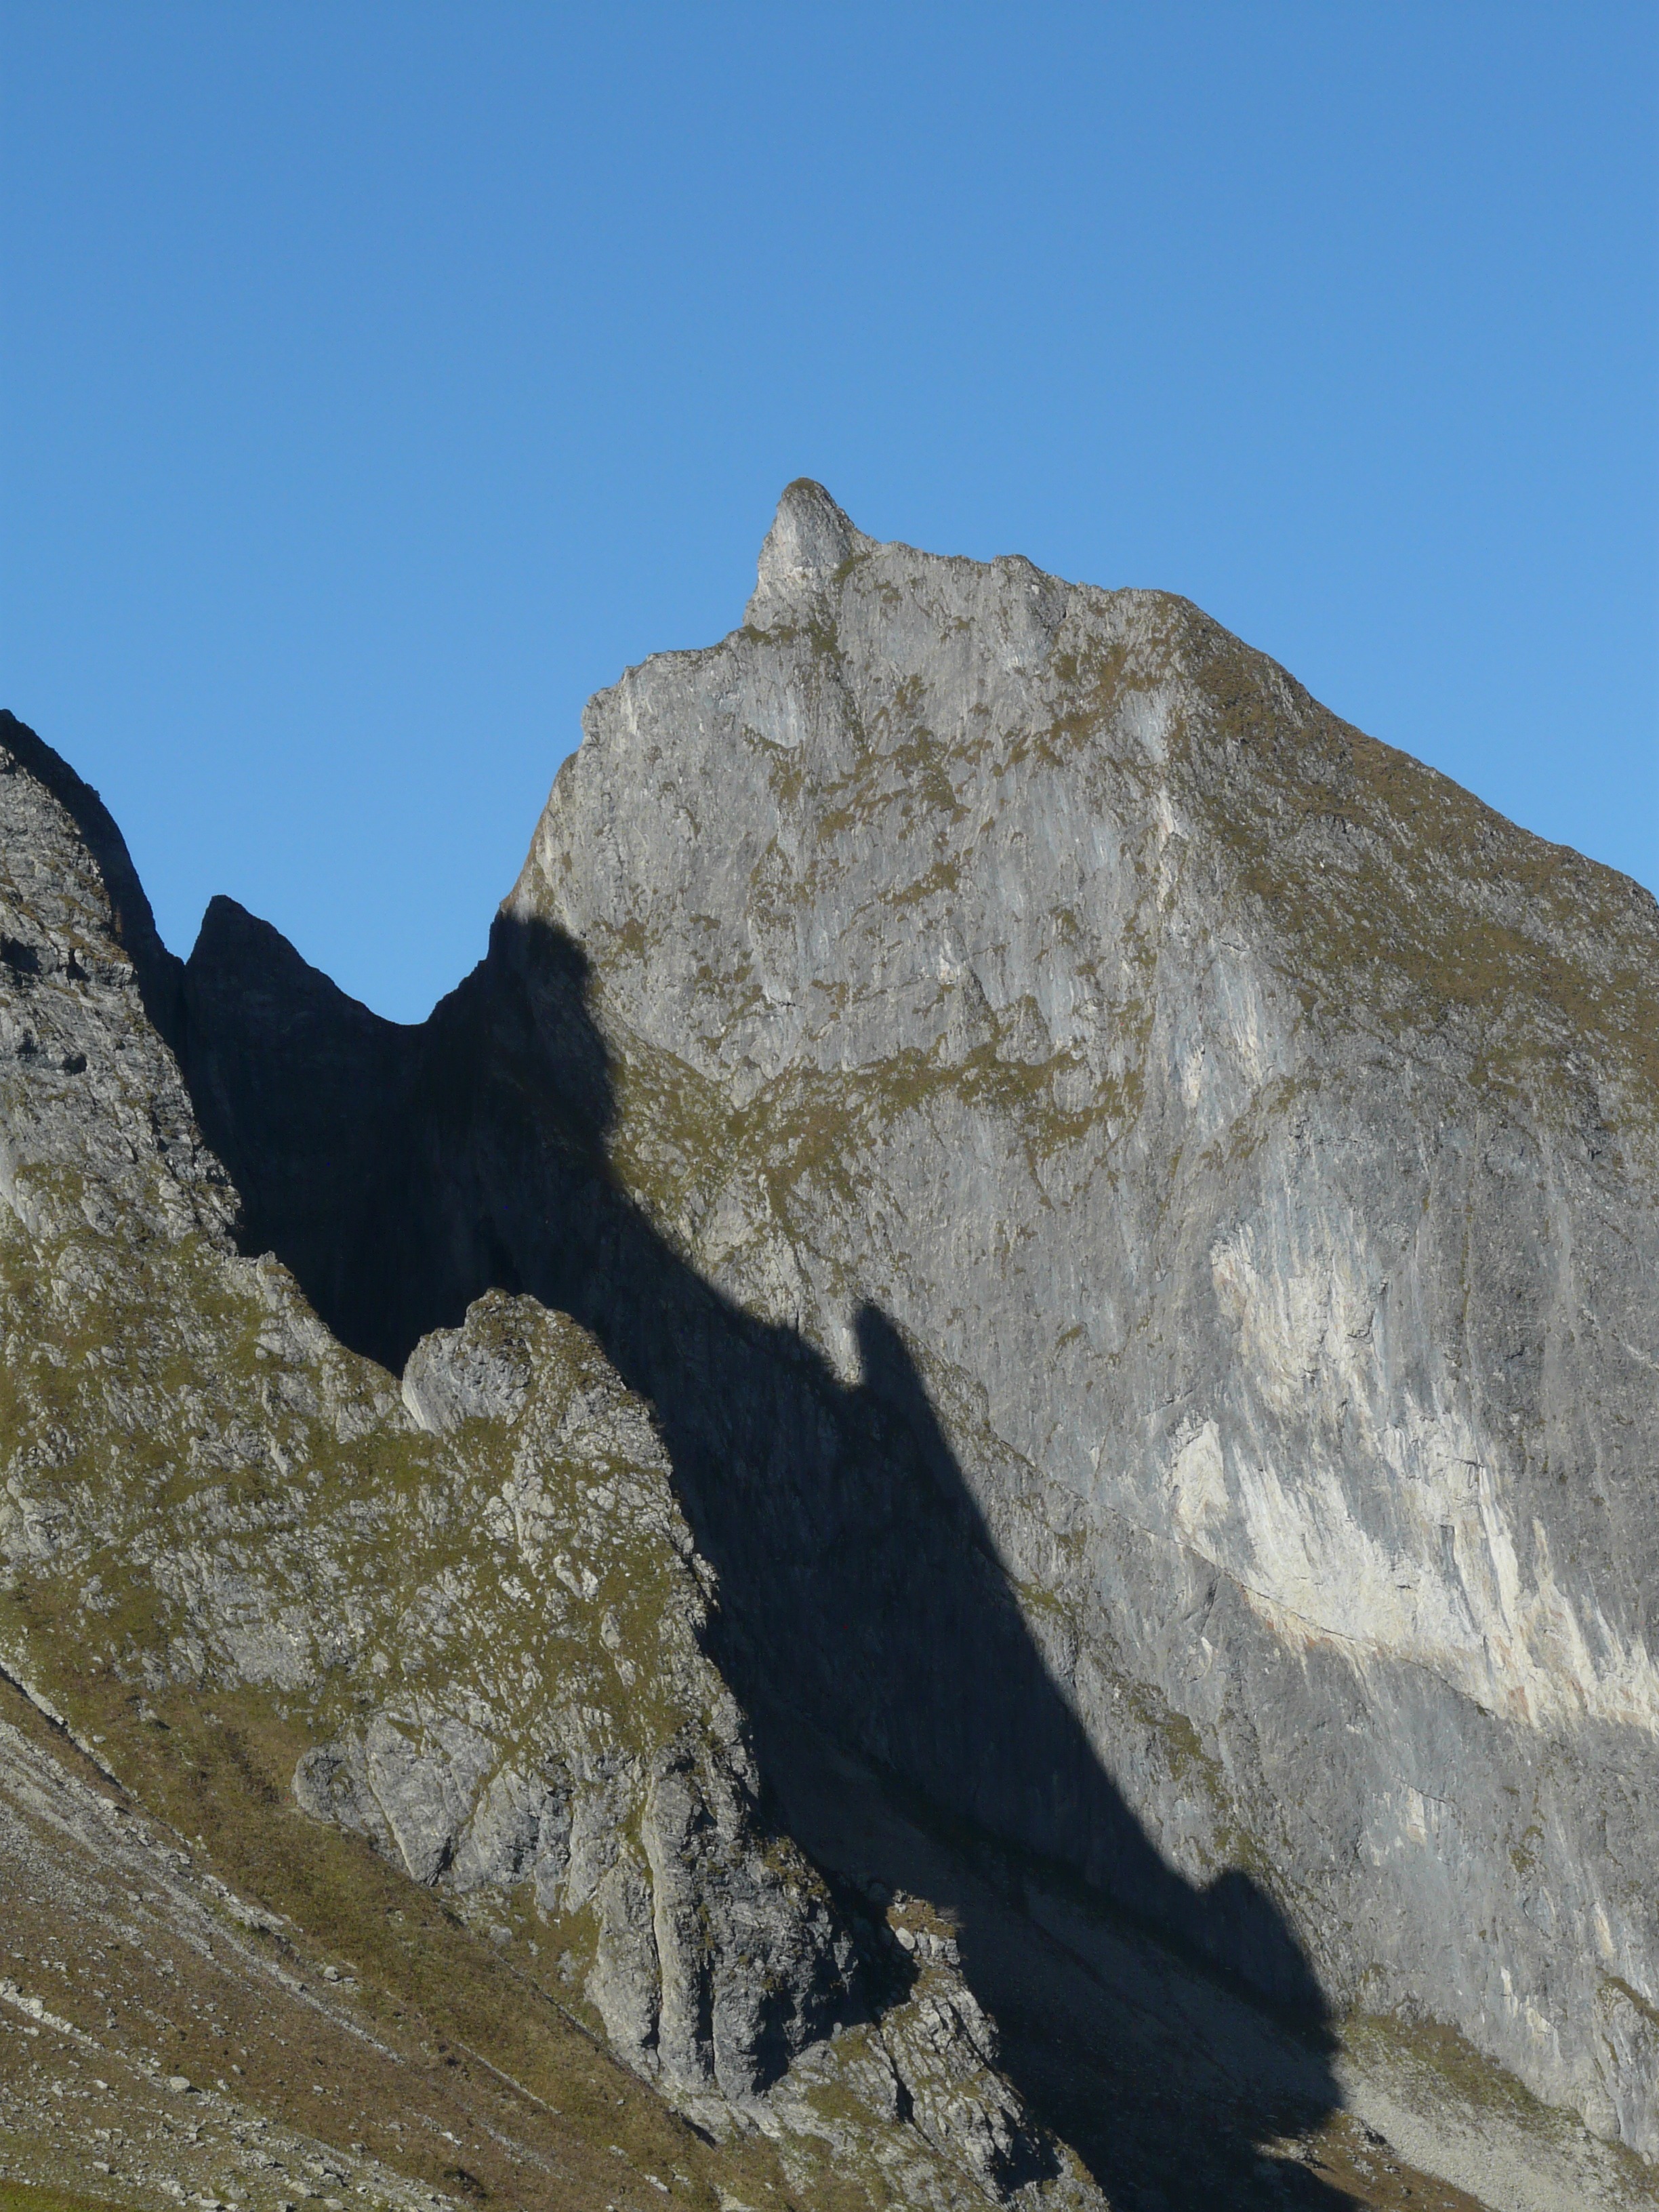
rock, mountain, hiking, adventure, mountain range, panorama, formation, cliff, shadow, alpine, pink, terrain, ridge, summit, geology, mountains, alps, badlands, plateau, fell, landform, mountain hiking, mountain pass, hispanic, allg u alps, geographical feature, mountainous landforms, aelpelesattel, allgau, hoefatszahn, small h fats, south southeast ridge, south east wall